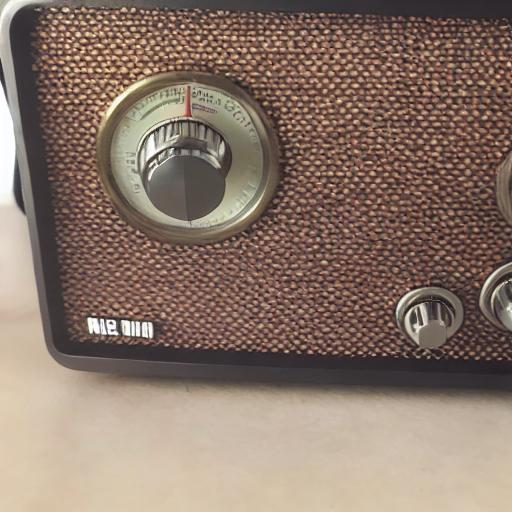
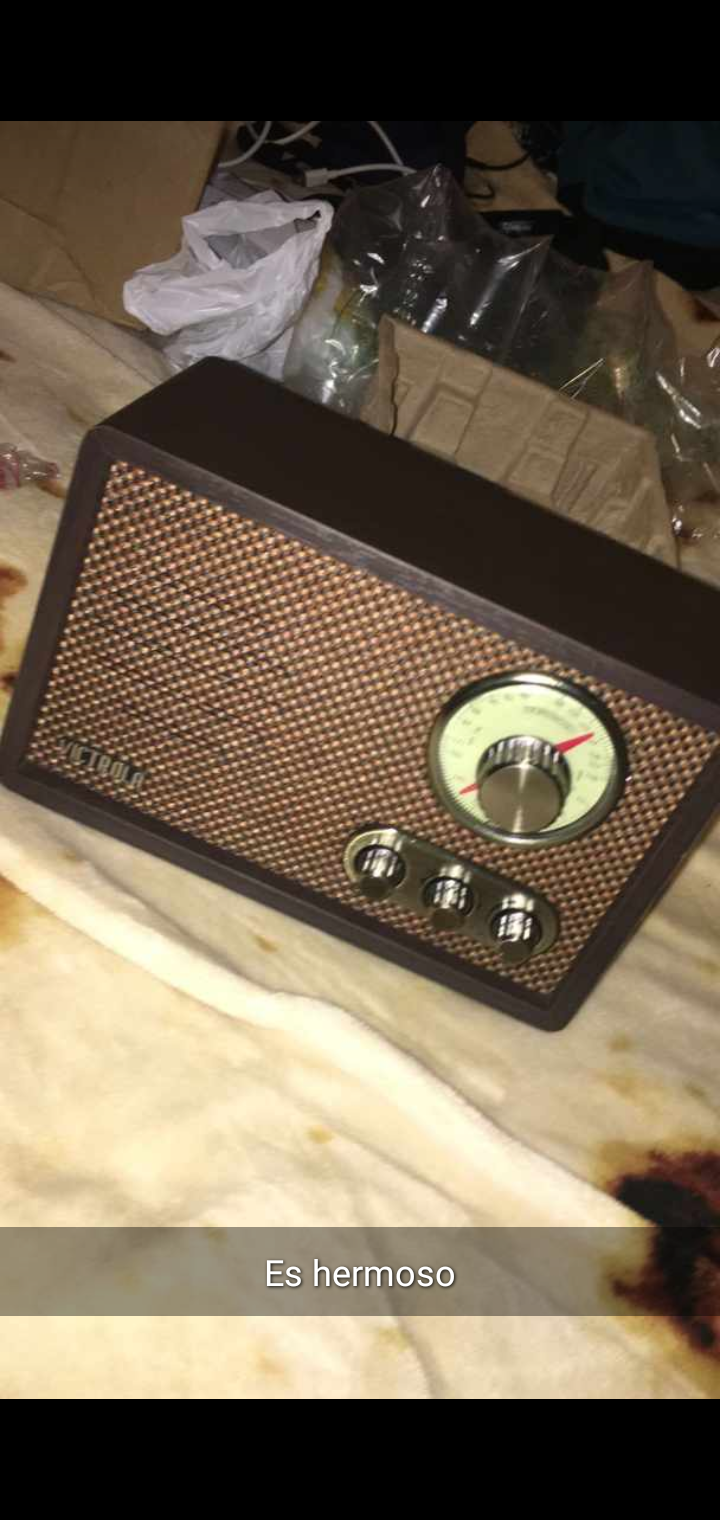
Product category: radio
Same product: no